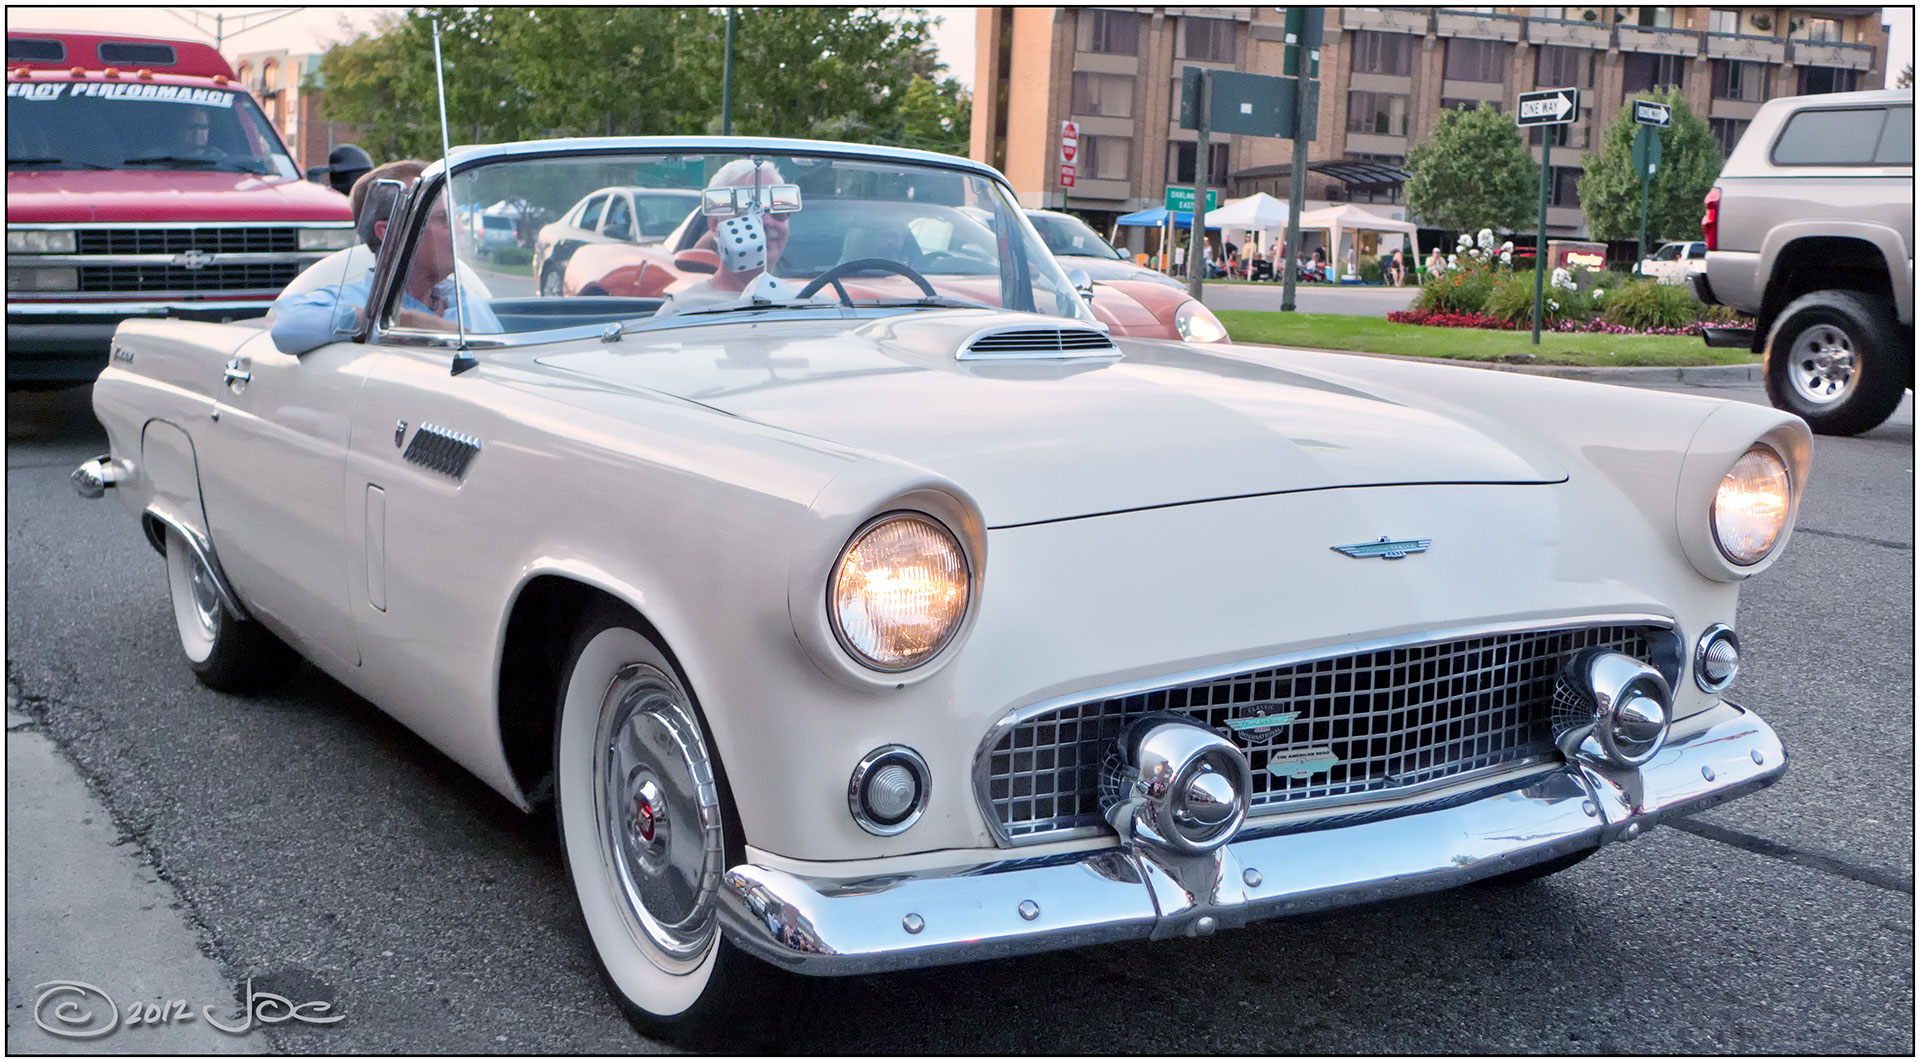
car, vehicle, classic car, sports car, cruise, dream, ford, sedan, woodward, convertible, thunderbird, nik, viveza, nikcolorefex, 1956, antique car, land vehicle, automobile make, automotive exterior, compact car, luxury vehicle